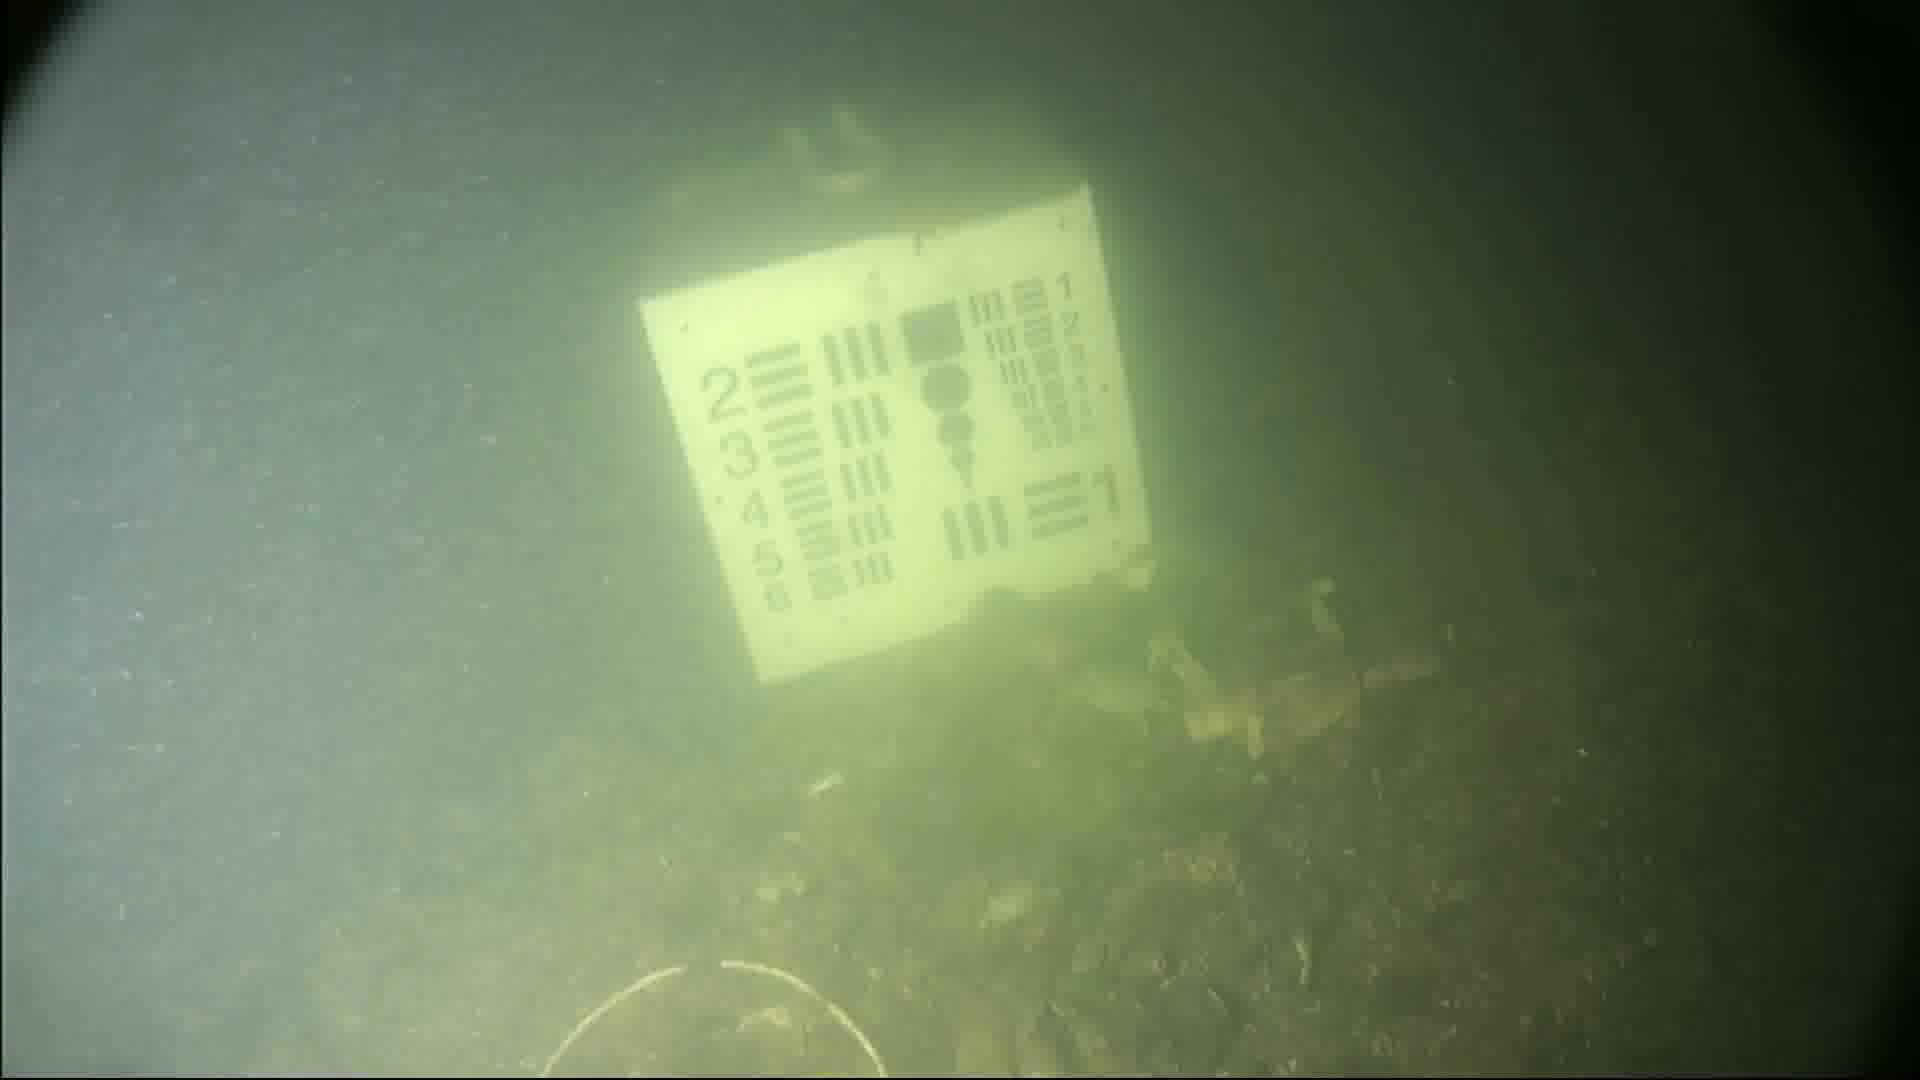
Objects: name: crab
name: starfish